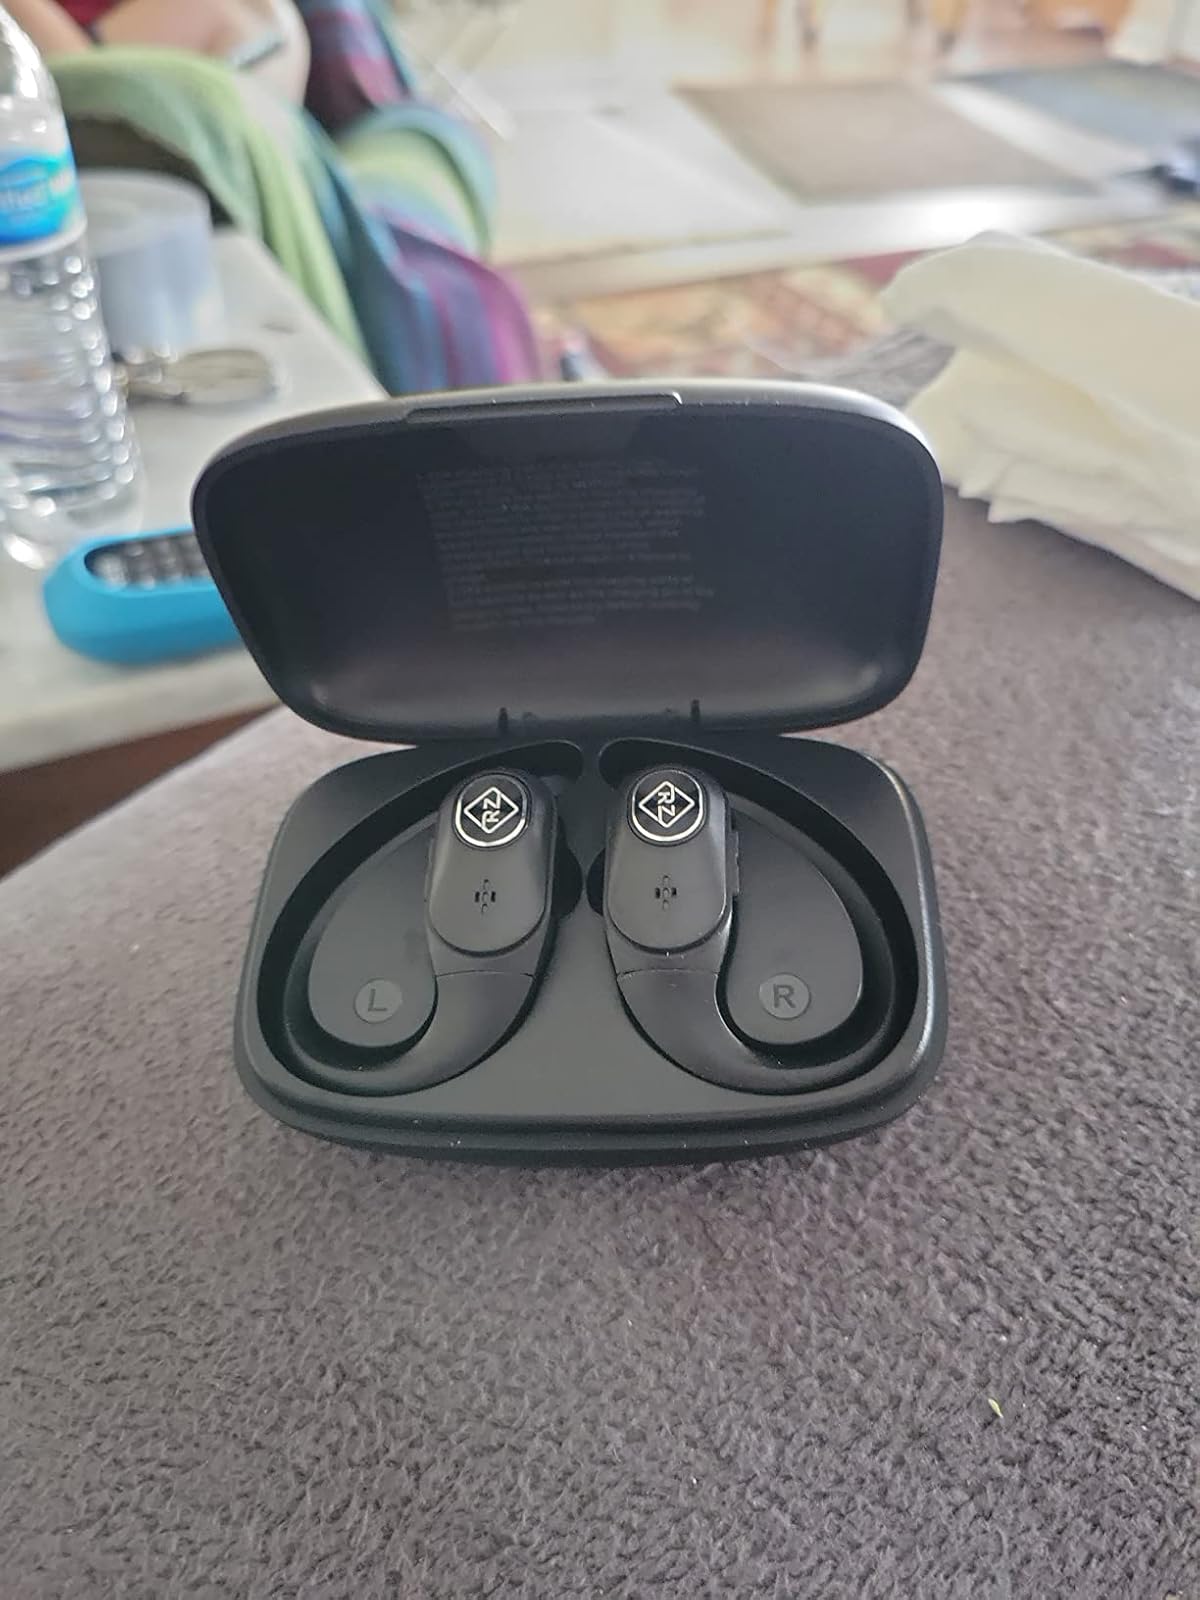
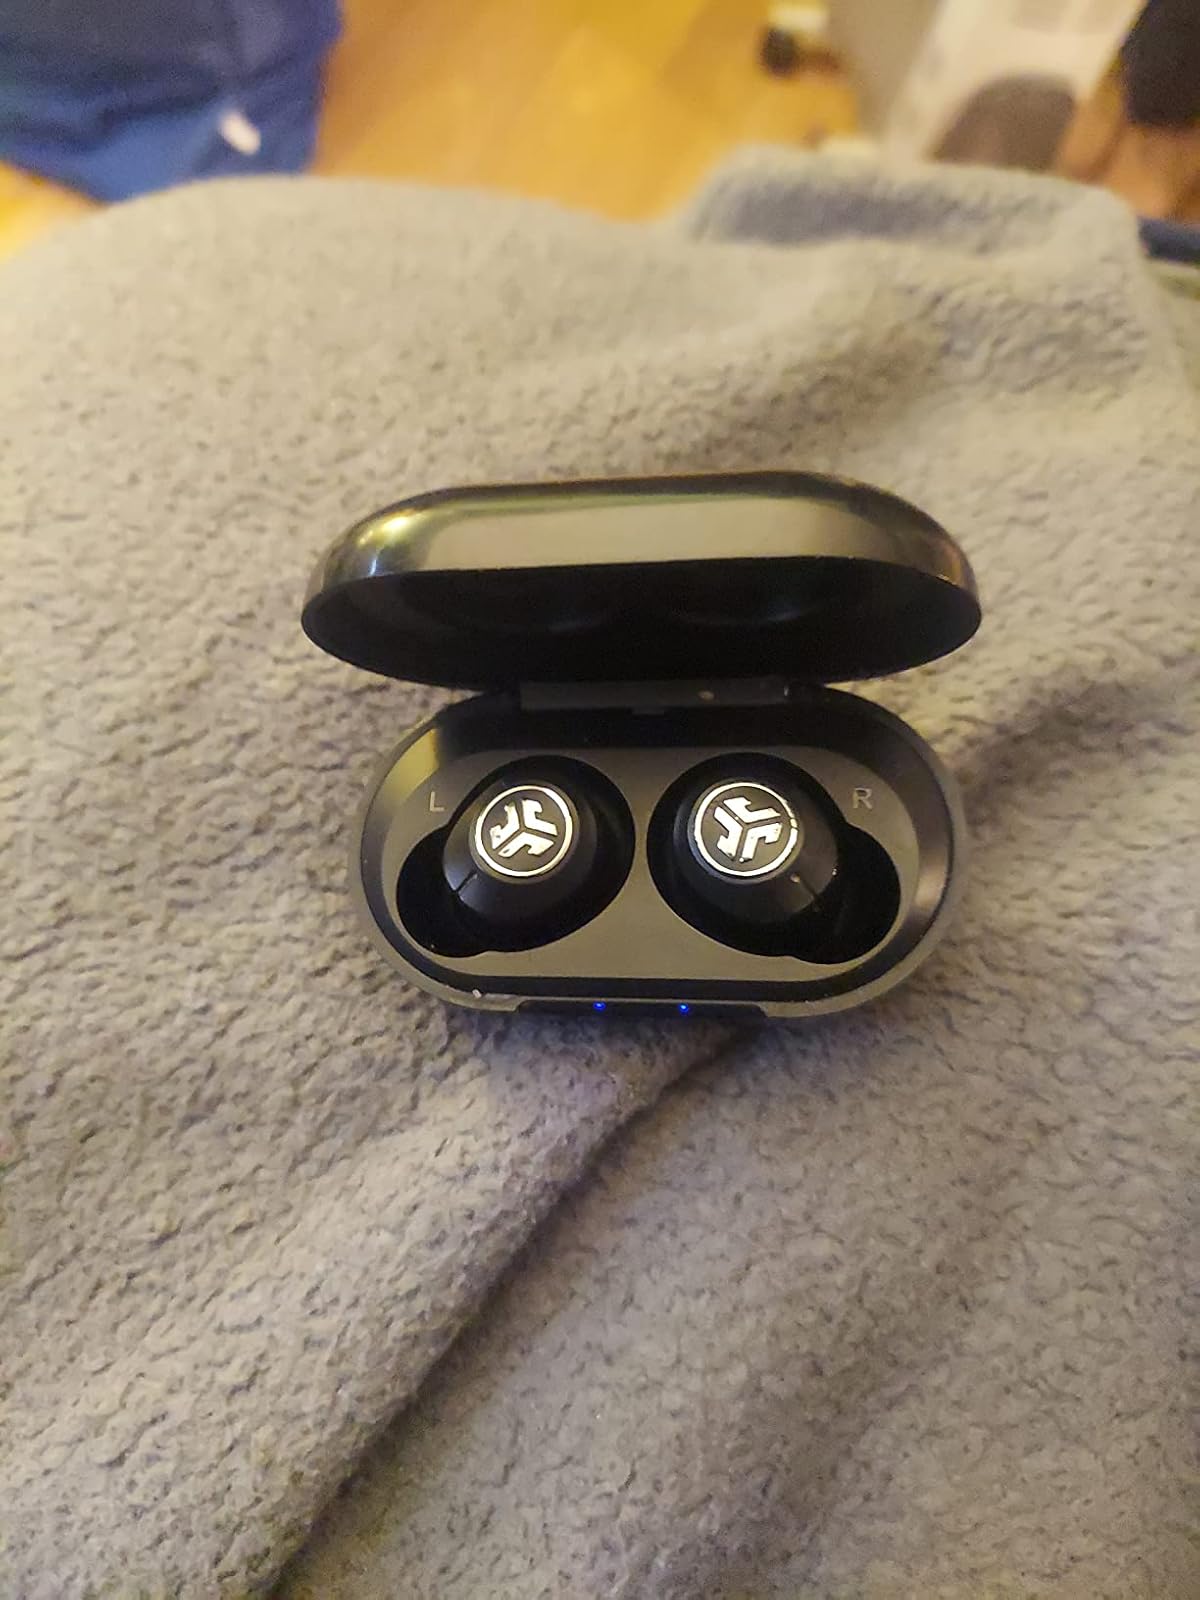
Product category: earbuds
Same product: no